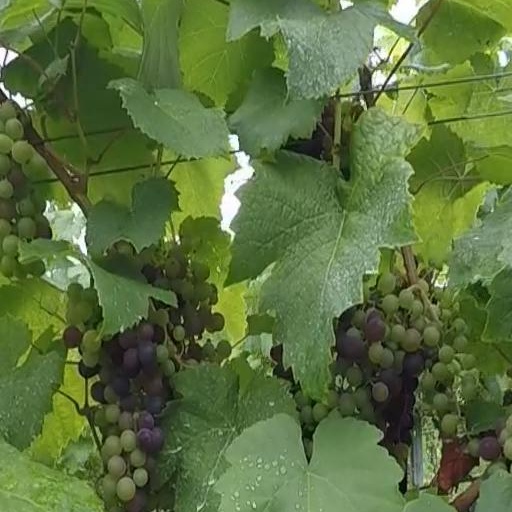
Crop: grape